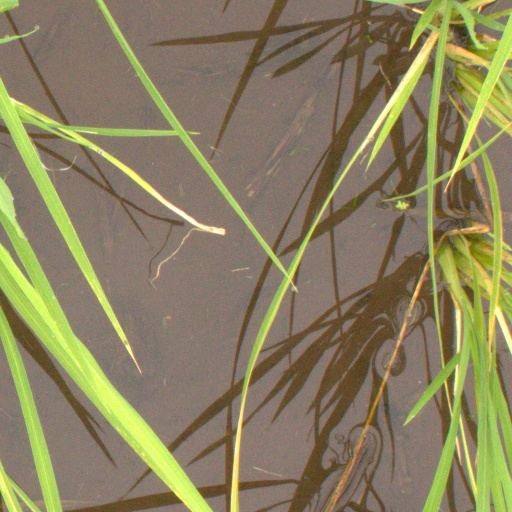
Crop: rice